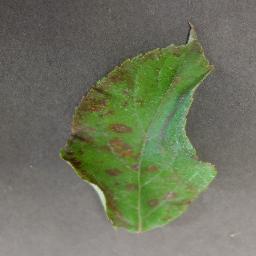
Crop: apple
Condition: cedar_rust